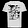
Label: T - shirt / top